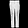
Label: Trouser